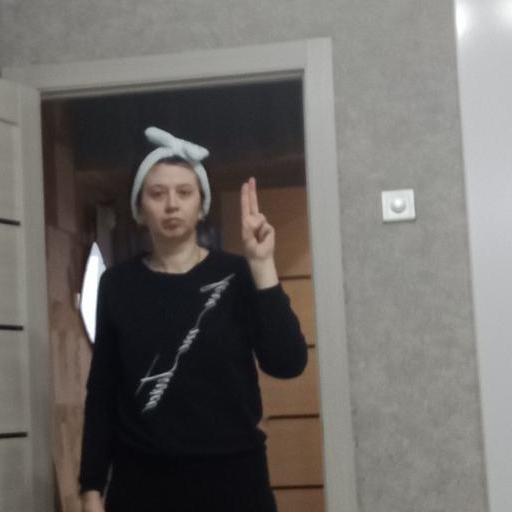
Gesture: two_up